Staines Bridge

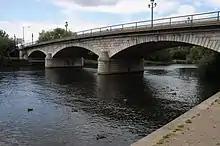
Staines Bridge, opened 1832

The foundation stones were laid on each side of the river in September 1829 and William IV opened the bridge in April 1832. The contractors responsible for constructing the bridge were Joliffe and Banks and the total cost was £44,000 (£ million in ). Tolls for crossing the bridge were abolished in 1871 under the Kew and Other Bridges Act 1869 (32 & 33 Vict. c. xix).